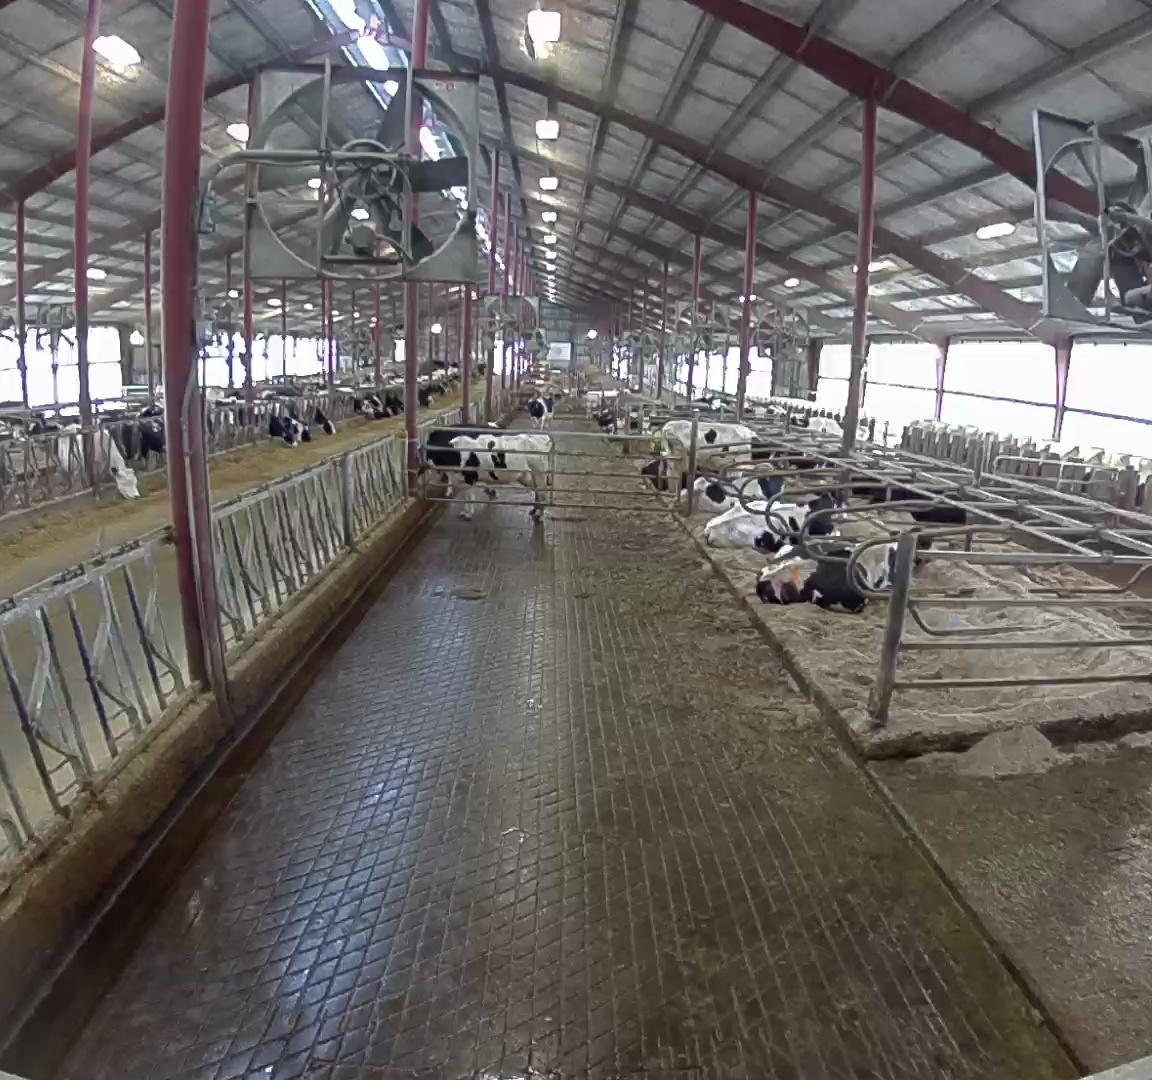
Number of cows: 2